Teatro Sá da Bandeira

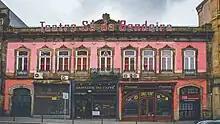
Teatro Sá da Bandeira front view December 25, 2022

The building includes, in addition to the theater, three stores, and has a total of five thousand square meters of covered area.